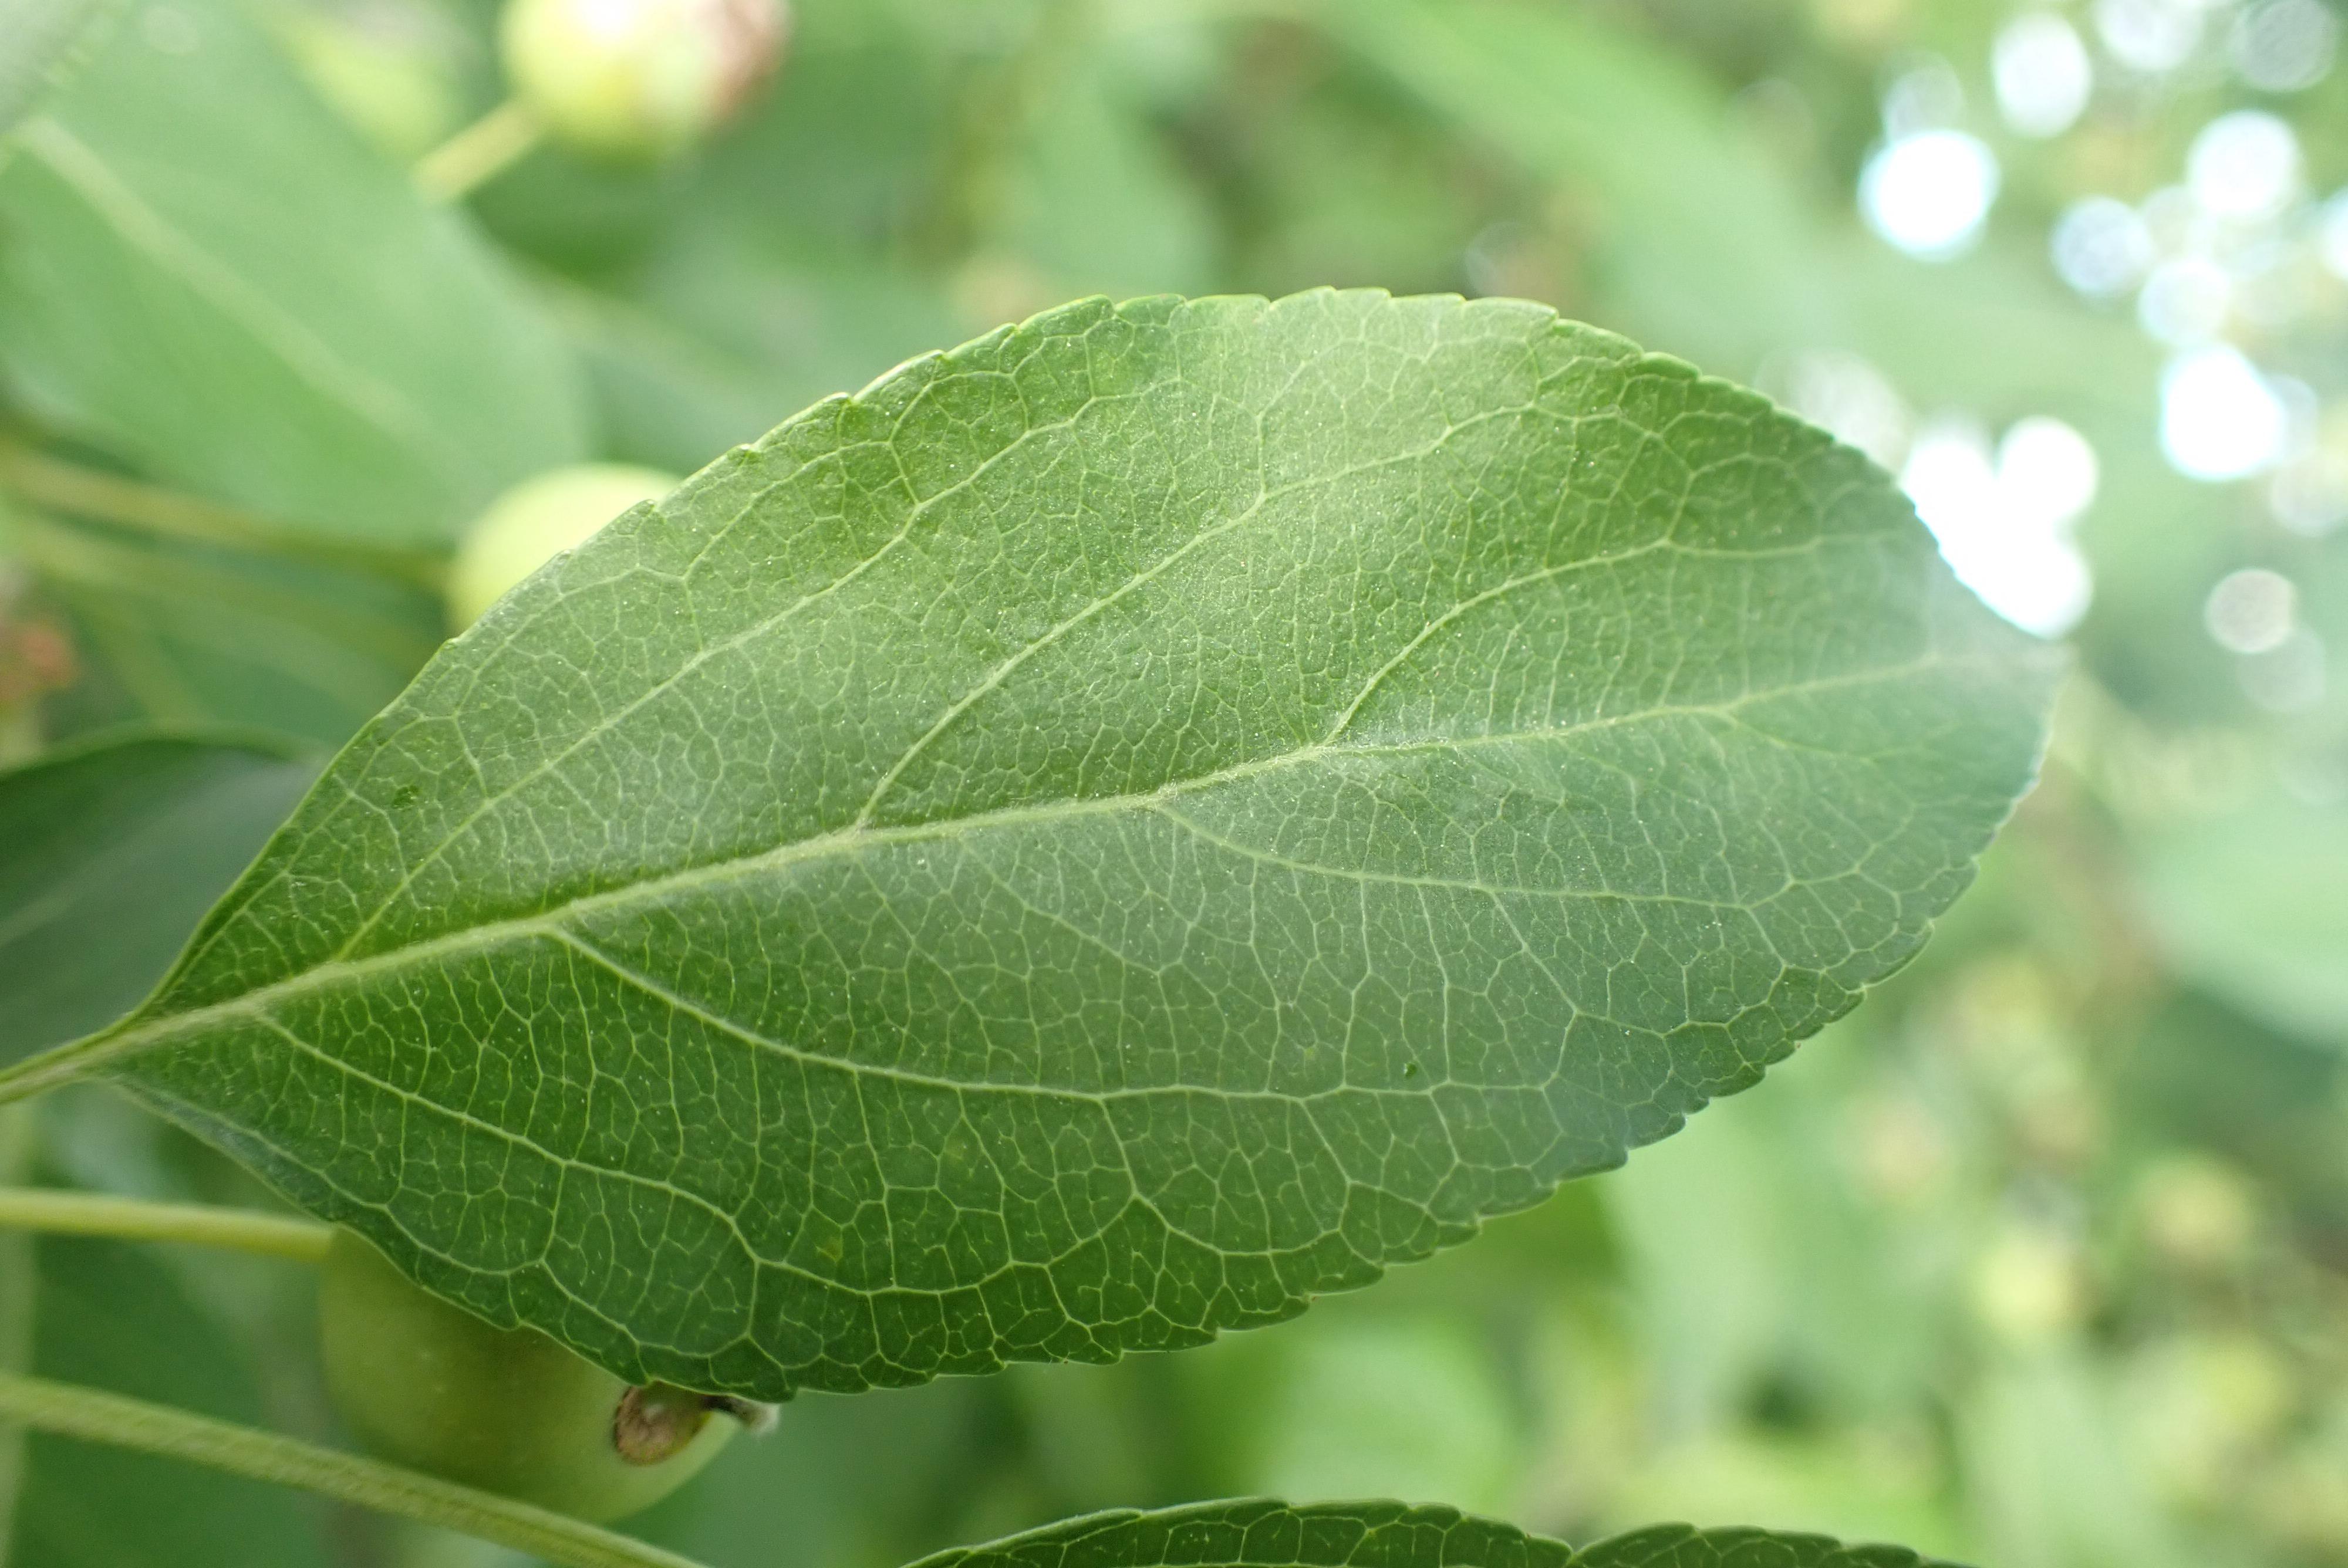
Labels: healthy